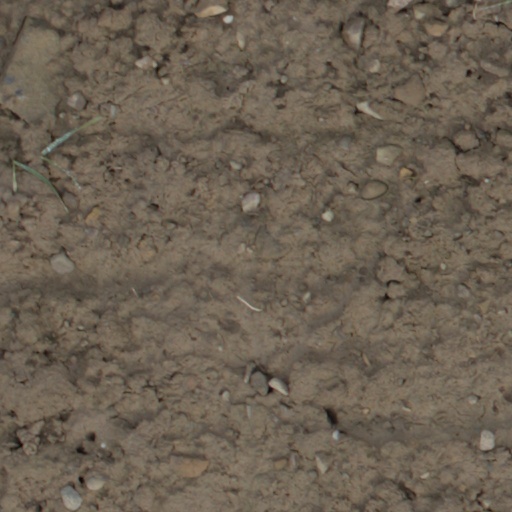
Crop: wheat